Birmingham

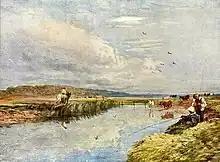
"Boys Fishing" (c.1859), by David Cox, a major figure in the Birmingham School of landscape artists

During the 1960s, Birmingham was the home of a music scene comparable to that of Liverpool. It was "a seething cauldron of musical activity", and the international success of groups such as The Move, The Spencer Davis Group, The Moody Blues, Traffic and the Electric Light Orchestra had a collective influence that stretched into the 1970s and beyond. The city was a centre for early heavy metal music, with pioneering metal bands from the late 1960s and 1970s such as Black Sabbath, Judas Priest, and half of Led Zeppelin having come from Birmingham.